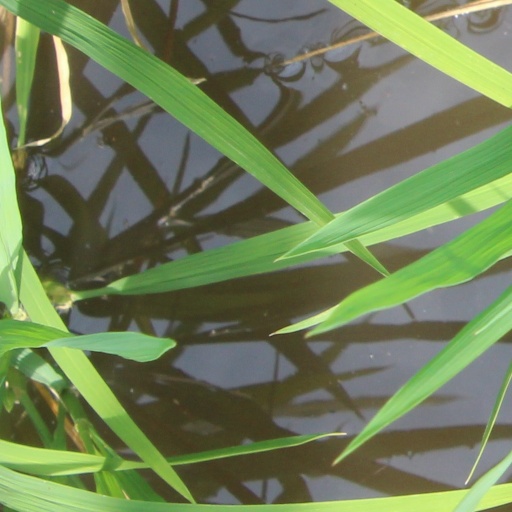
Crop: rice